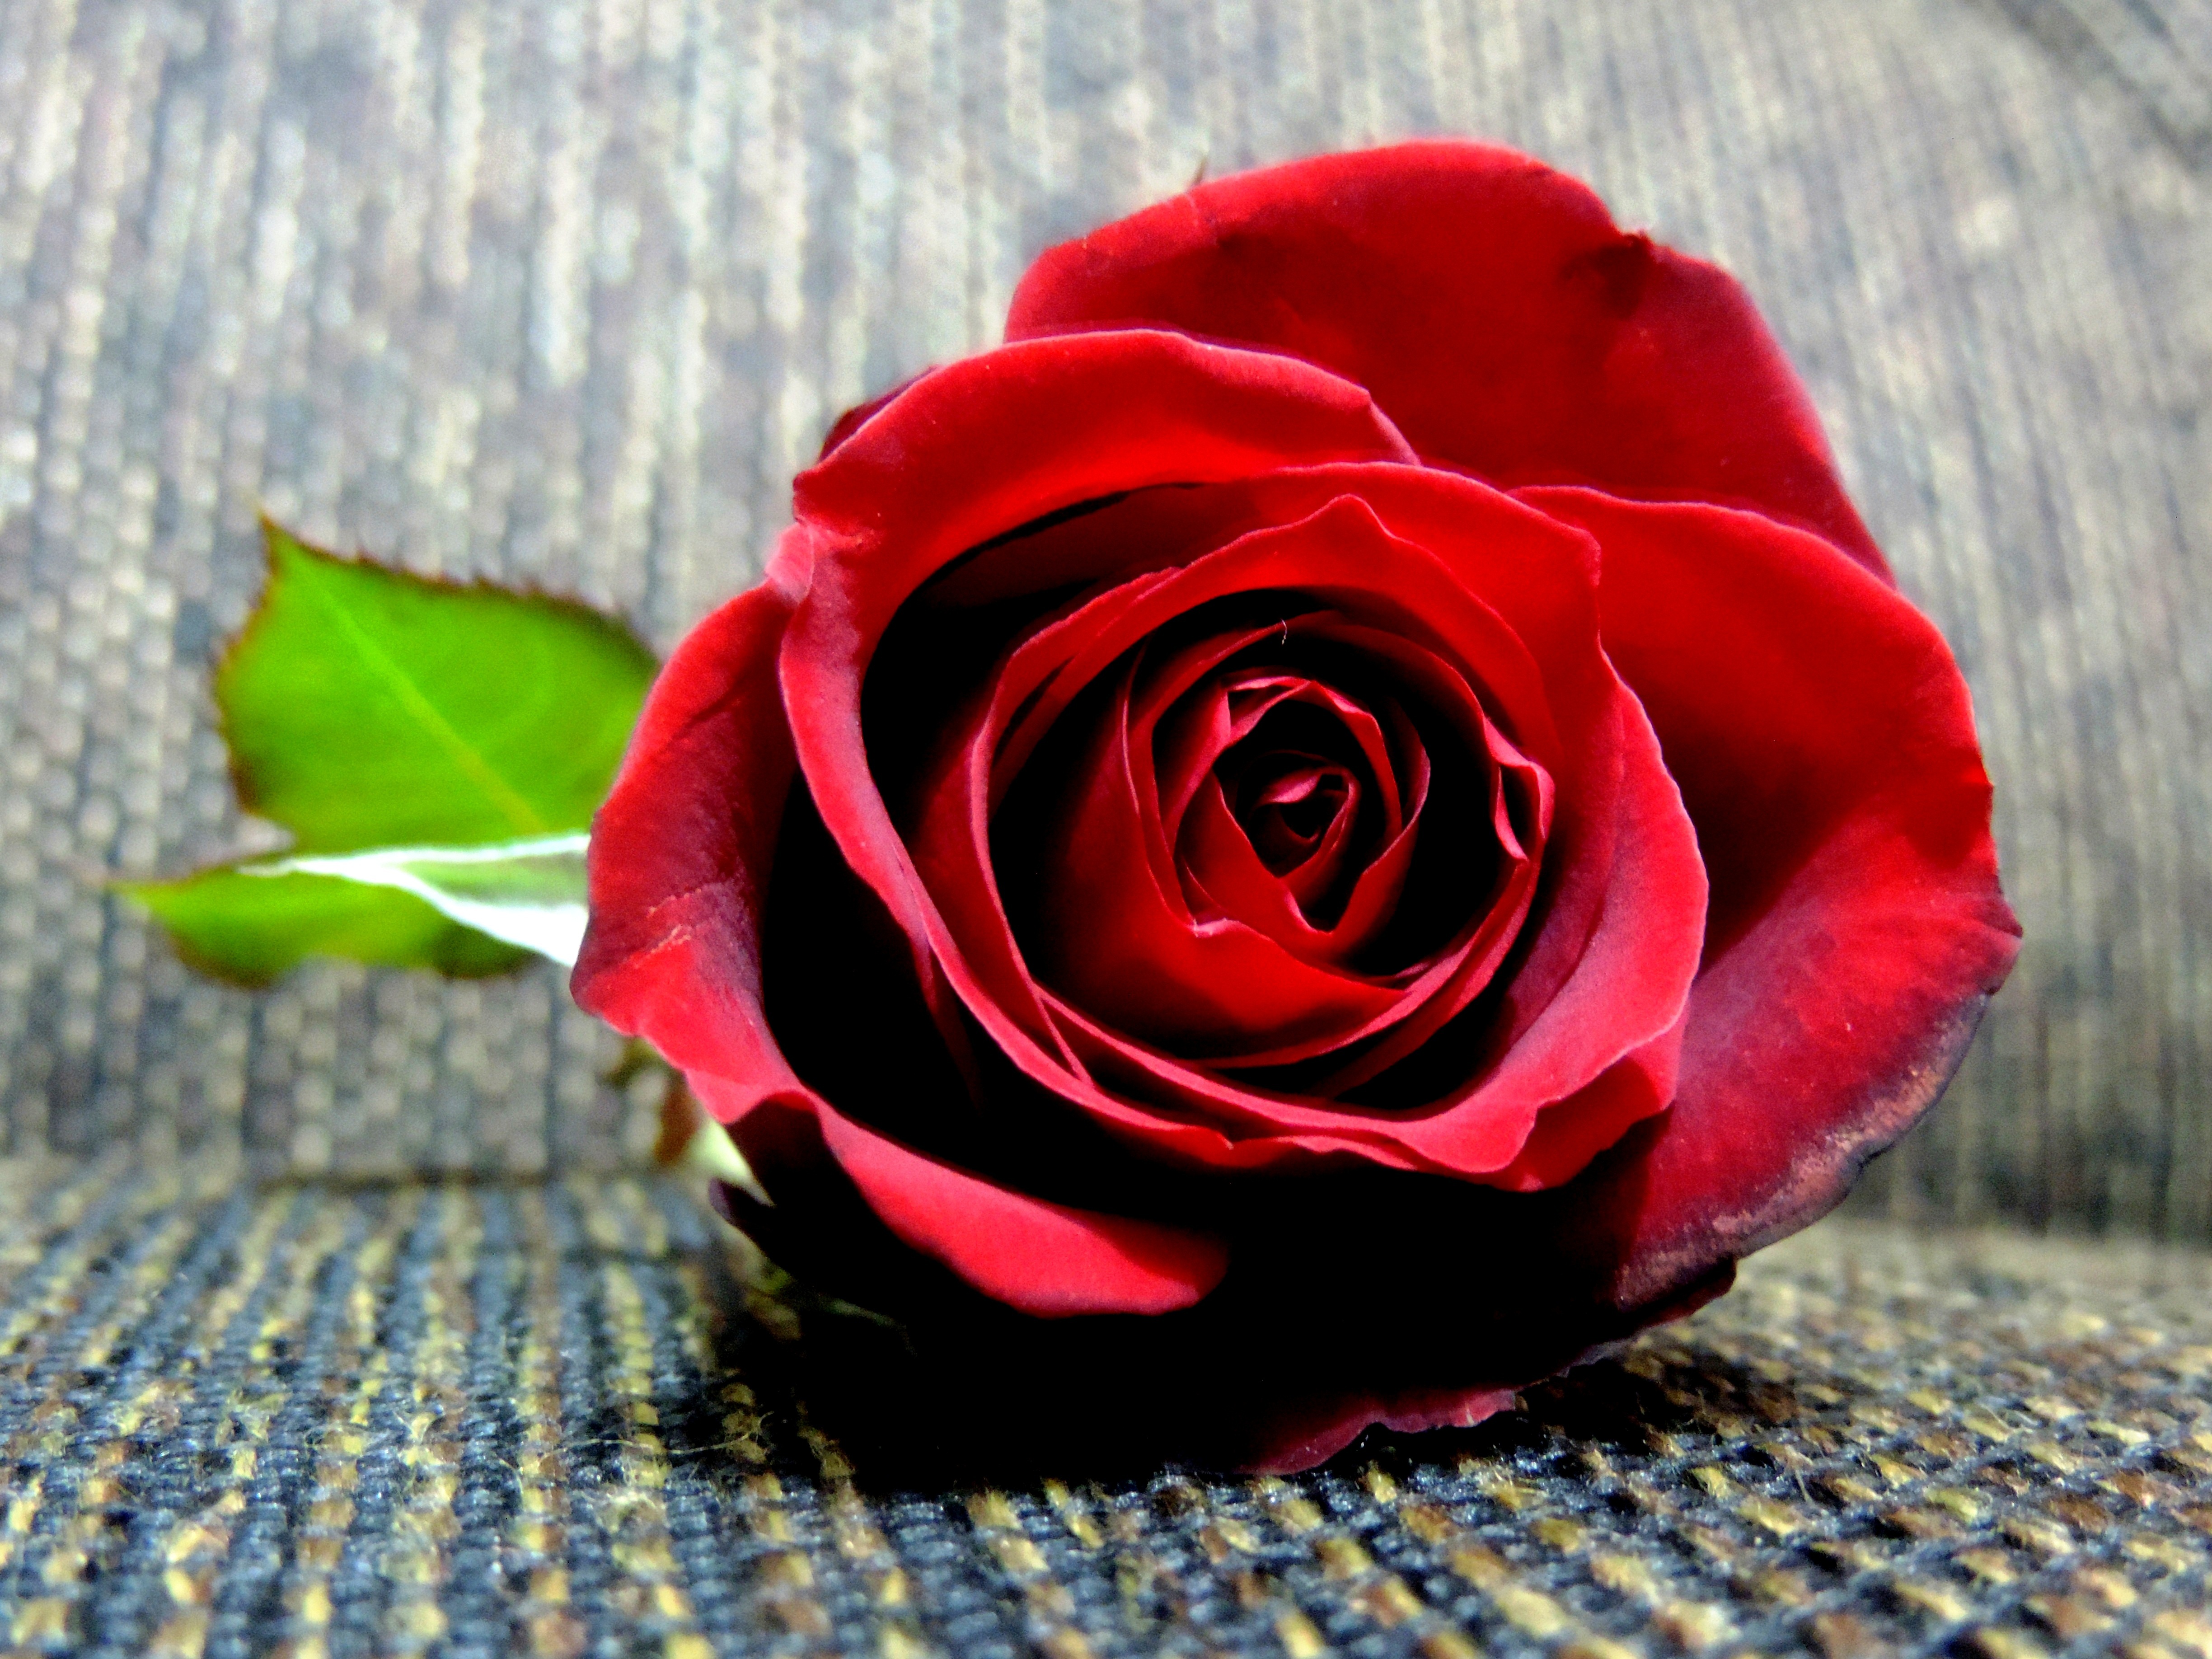
plant, flower, petal, rose, red, romantic, pink, red rose, close up, rosa, macro photography, romanticism, flowering plant, garden roses, rose family, flower bouquet, land plant